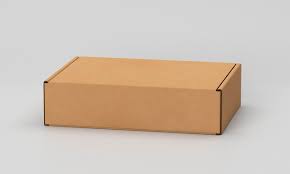
Label: cardboard